List of acquisitions by AOL

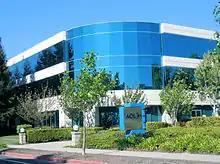
AOL's Silicon Valley branch office

AOL is an internet company founded in 1985 as Quantum Computing Services. Each acquisition is for the respective company in its entirety. The acquisition date listed is the date of the agreement between AOL and the subject of the acquisition. The value of each acquisition is listed in US dollars because AOL is headquartered in the United States. If the value of an acquisition is not listed, then it is undisclosed. As of August 2013, AOL's largest acquisition has been the purchase of Netscape, a web browser company, for US$4.2 billion.